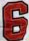
Number: 6